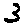
Label: 3